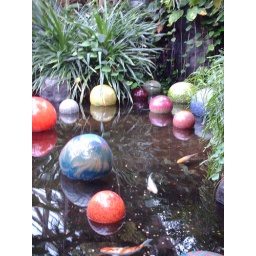
One of my favorites! Blown glass balls floating in the water. This was really nice in the butterfly exhibit.